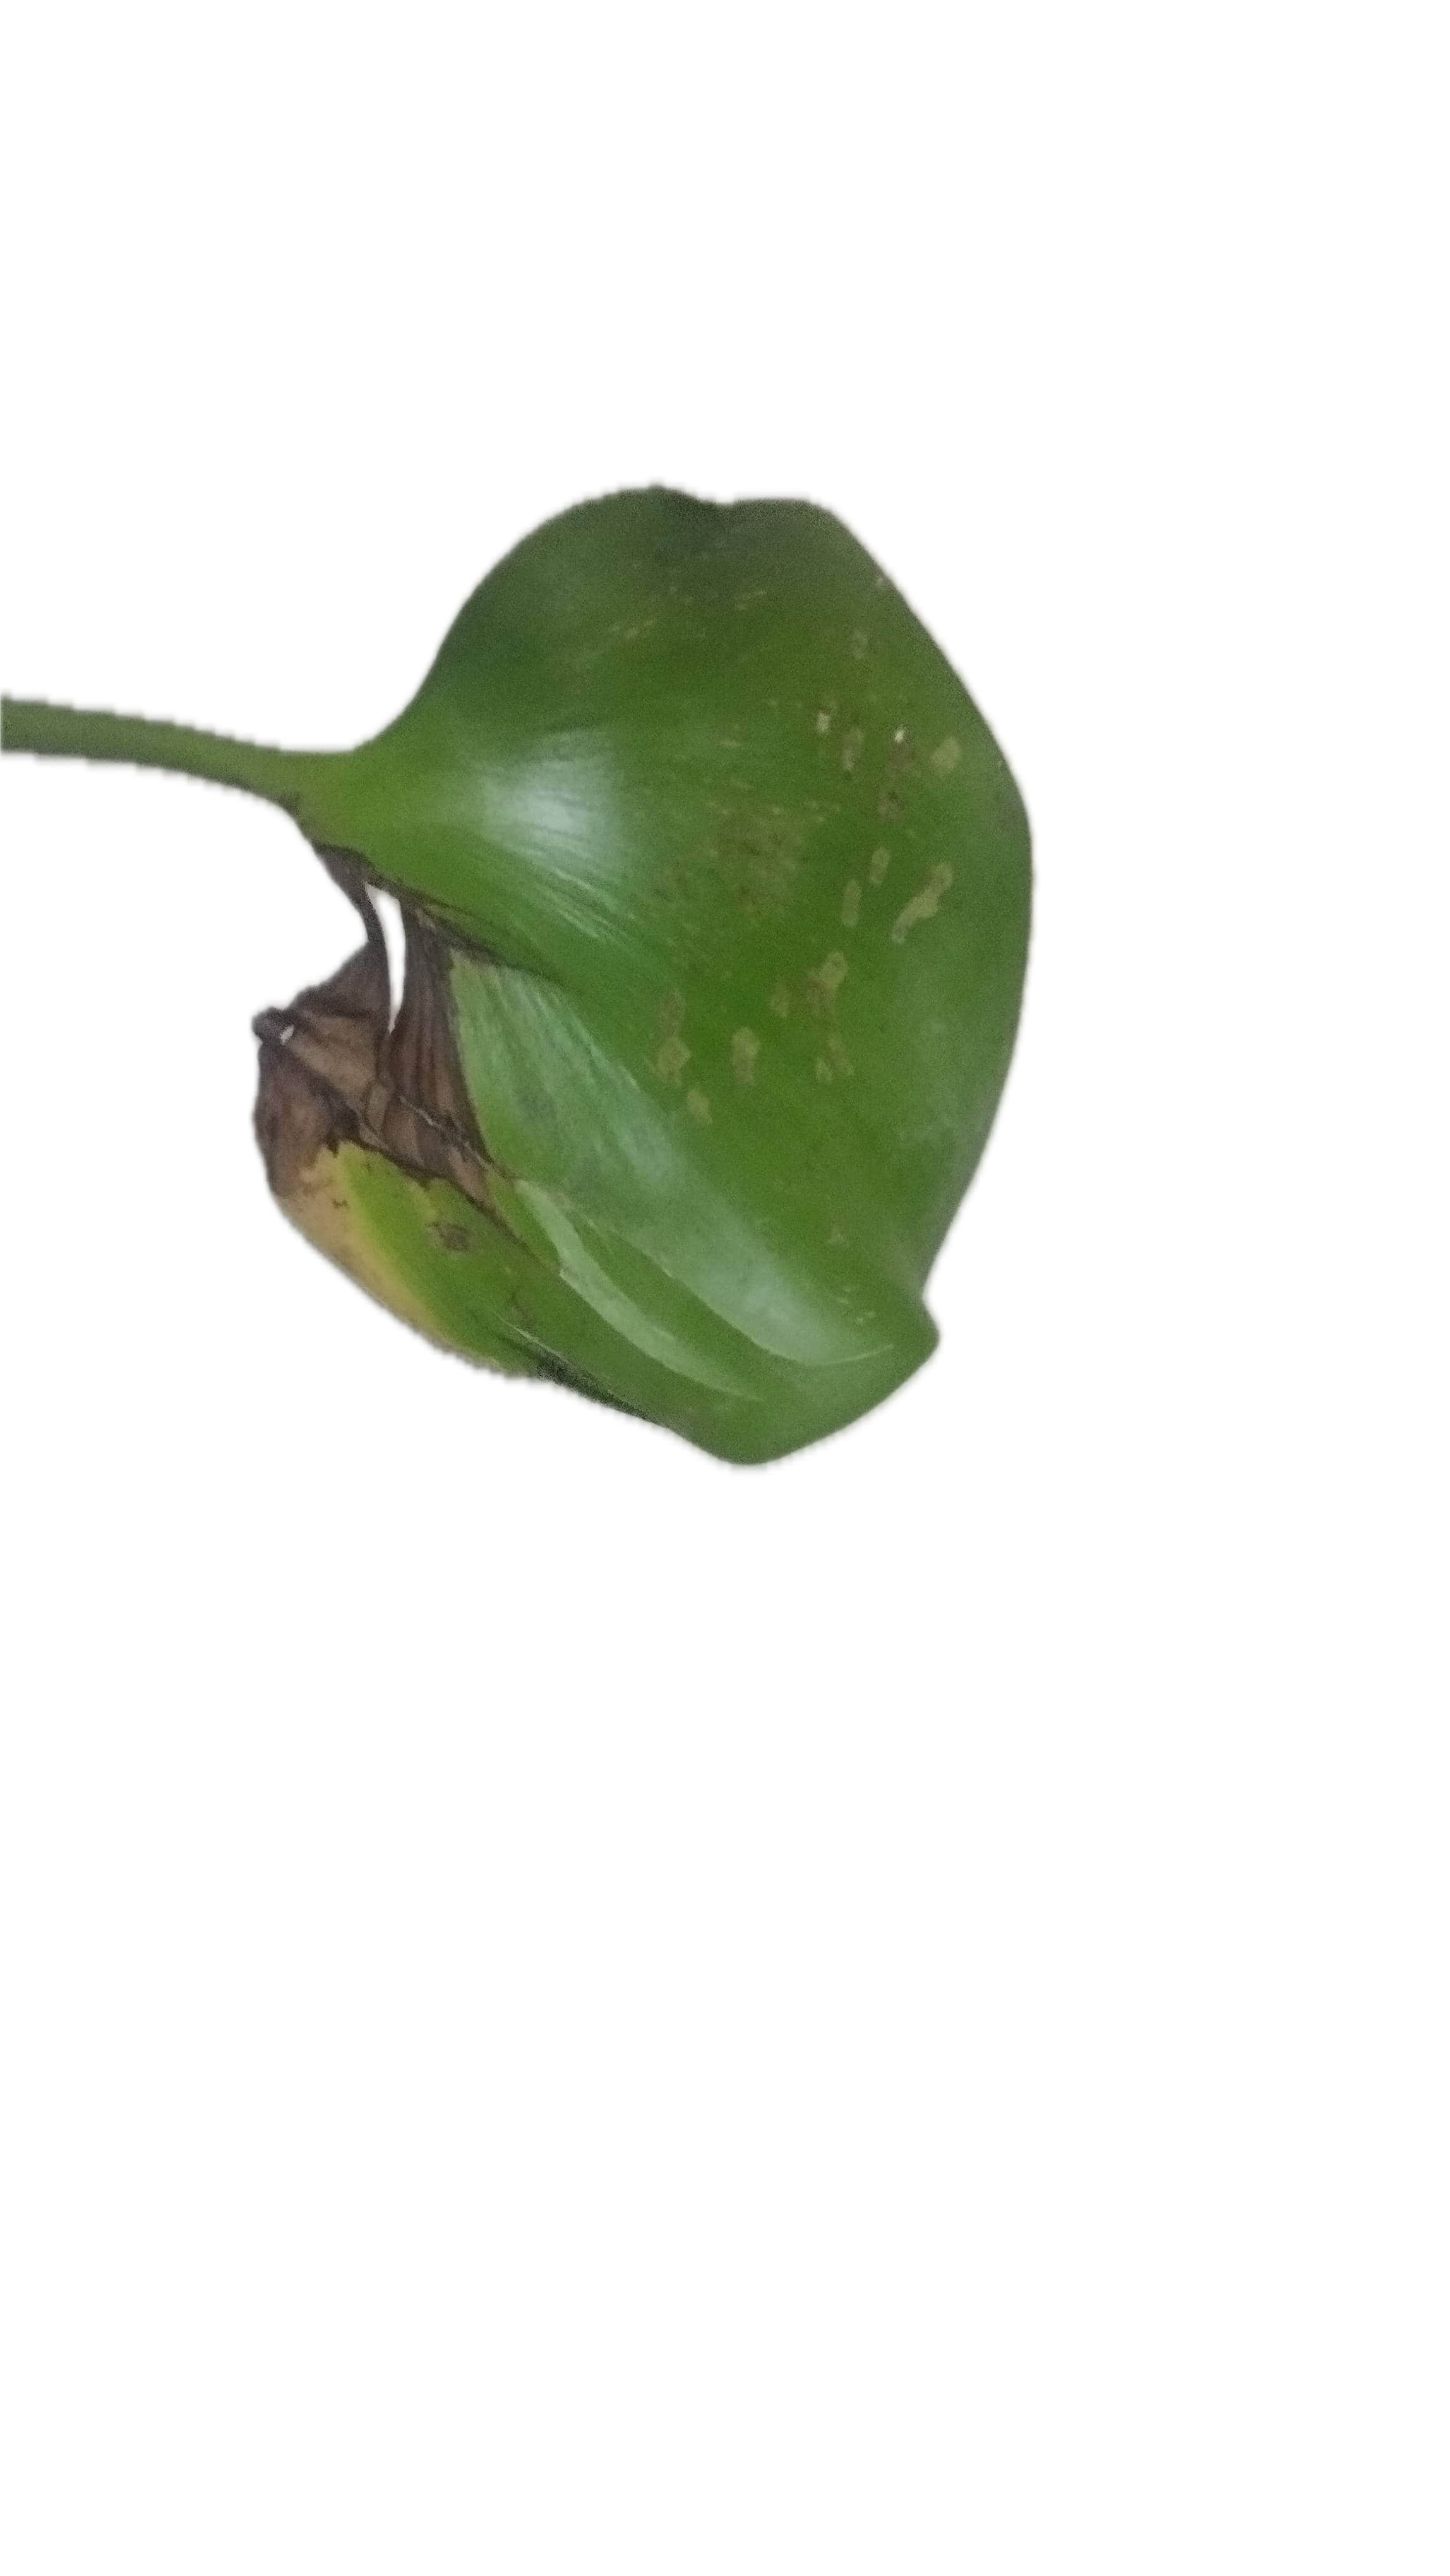
Species: Common Water Hyacinth (Eichornia crassipes)